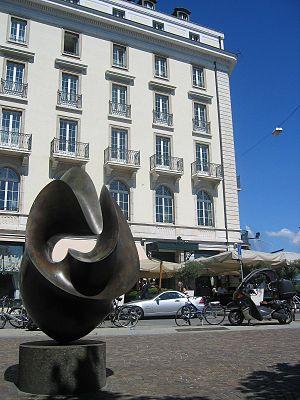
Hôtel des Bergues à Genève